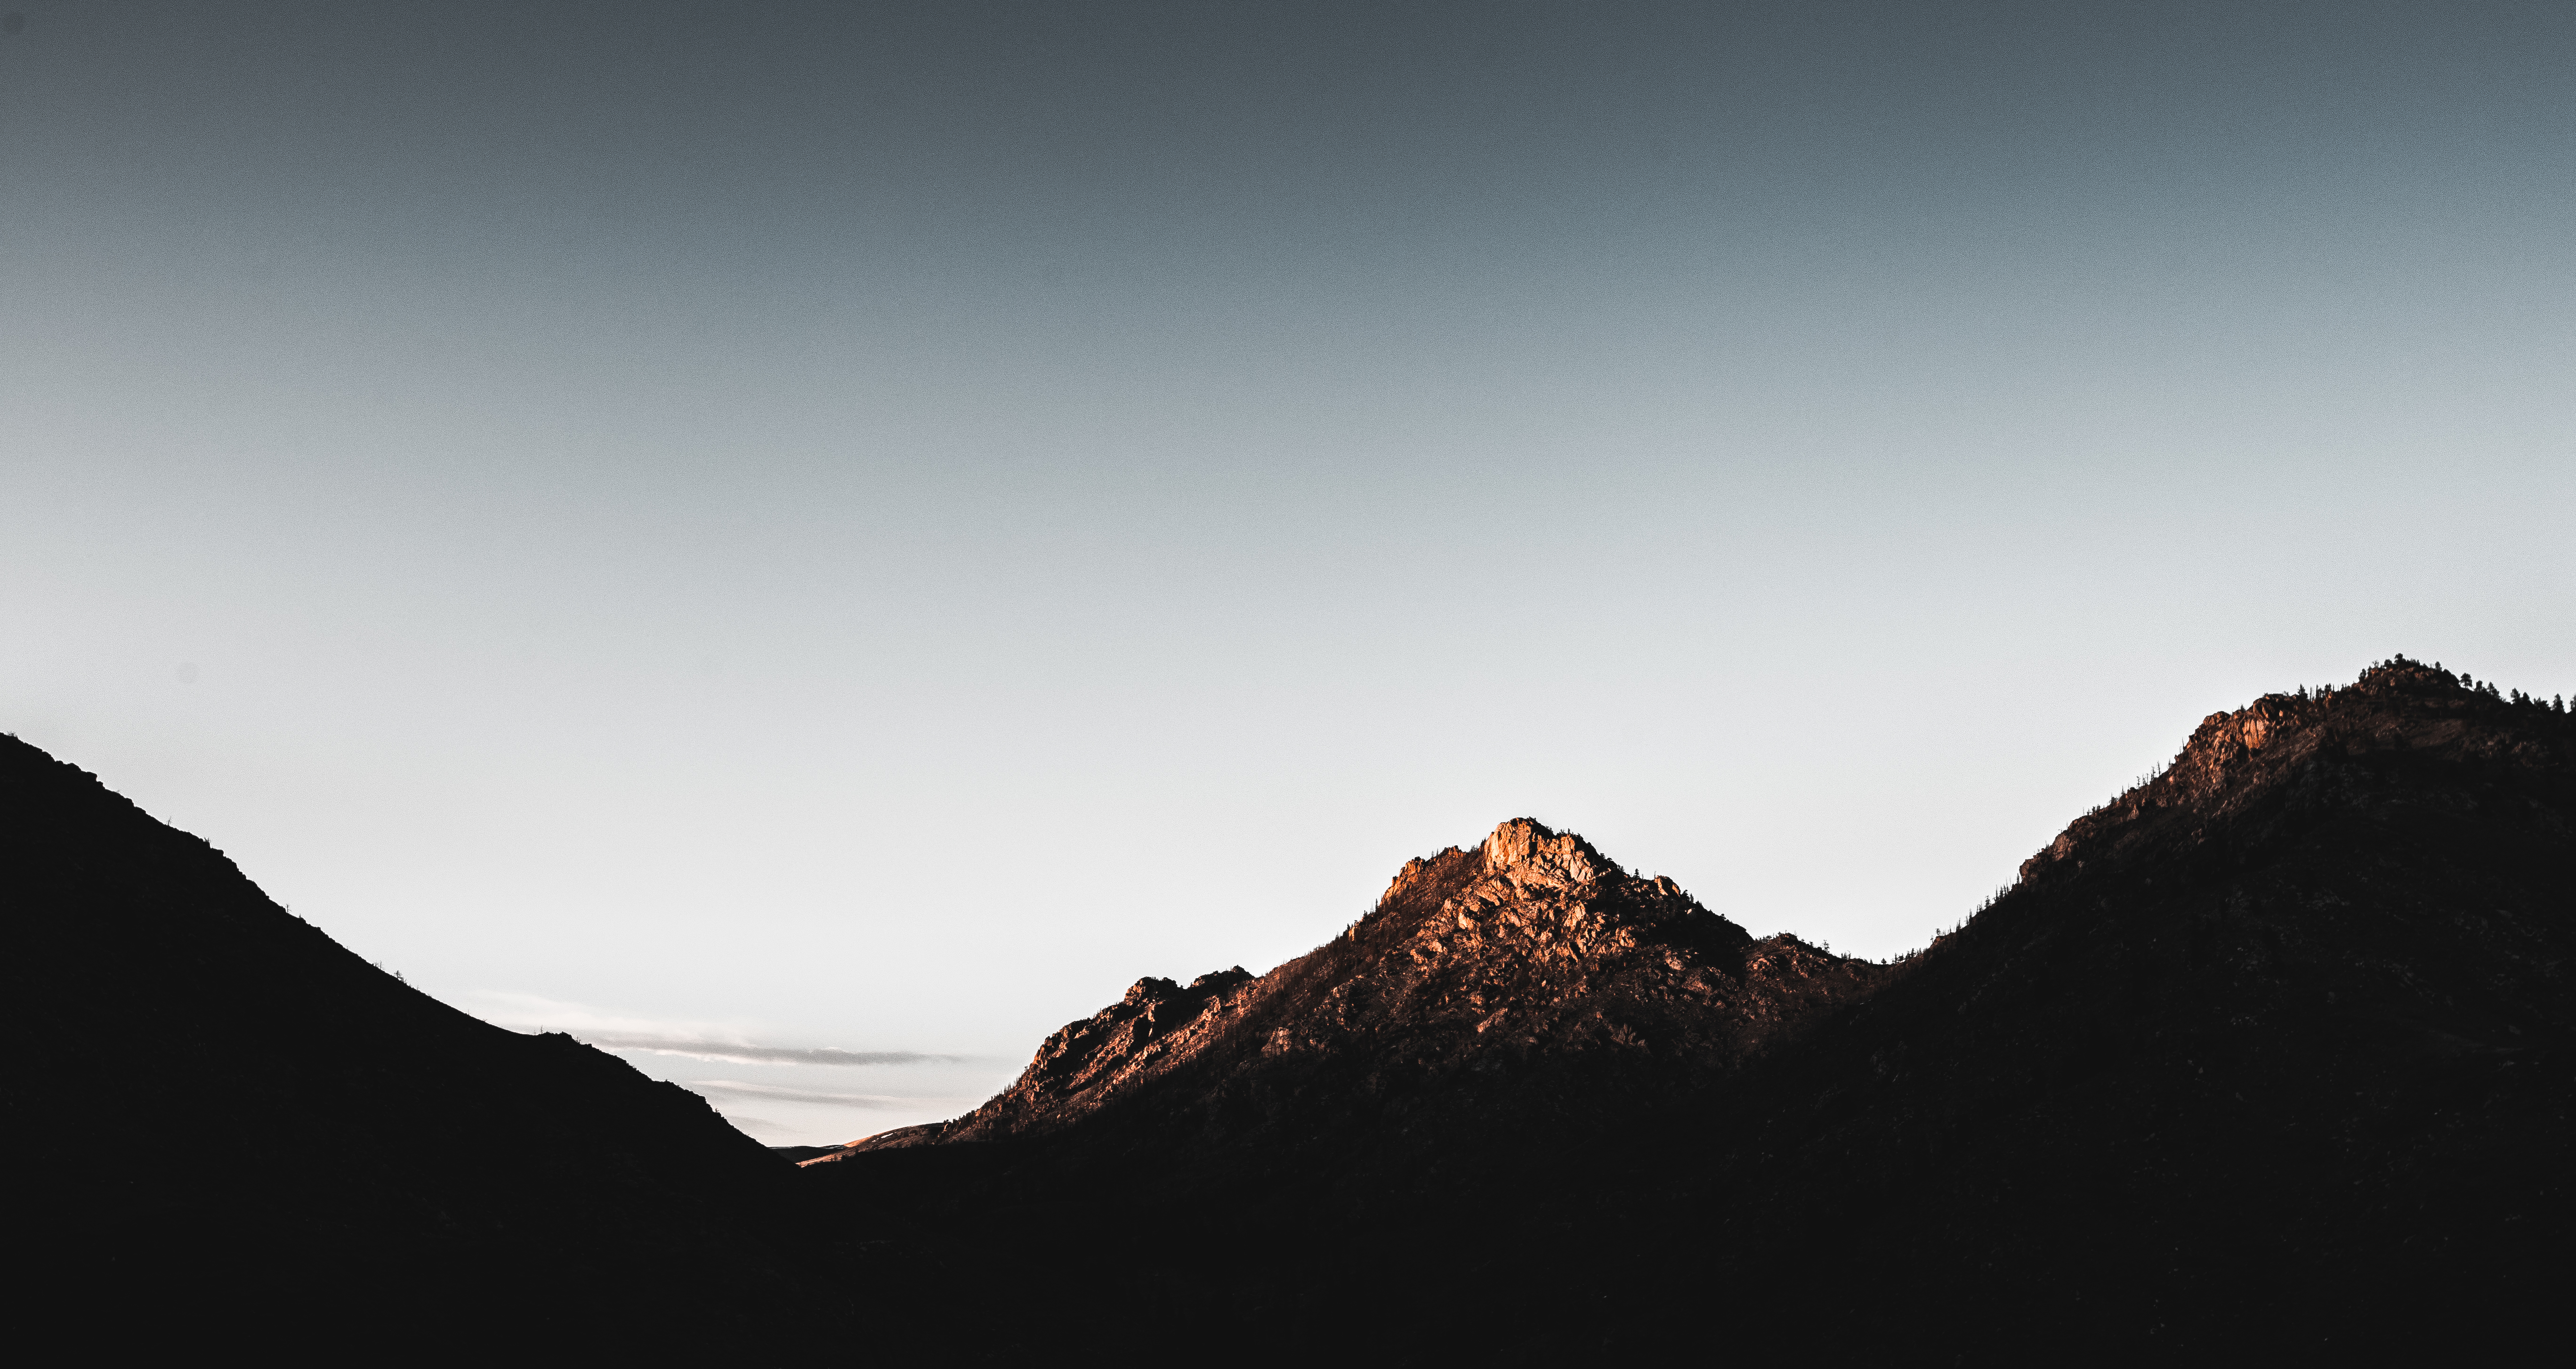
landscape, nature, horizon, mountain, light, cloud, sky, sunrise, sunset, sunlight, morning, hill, dawn, mountain range, dusk, scenic, summit, mountains, rocky mountains, landform, hd wallpaper, geographical feature, atmospheric phenomenon, mountainous landforms